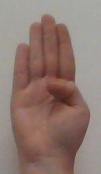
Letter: kaaf